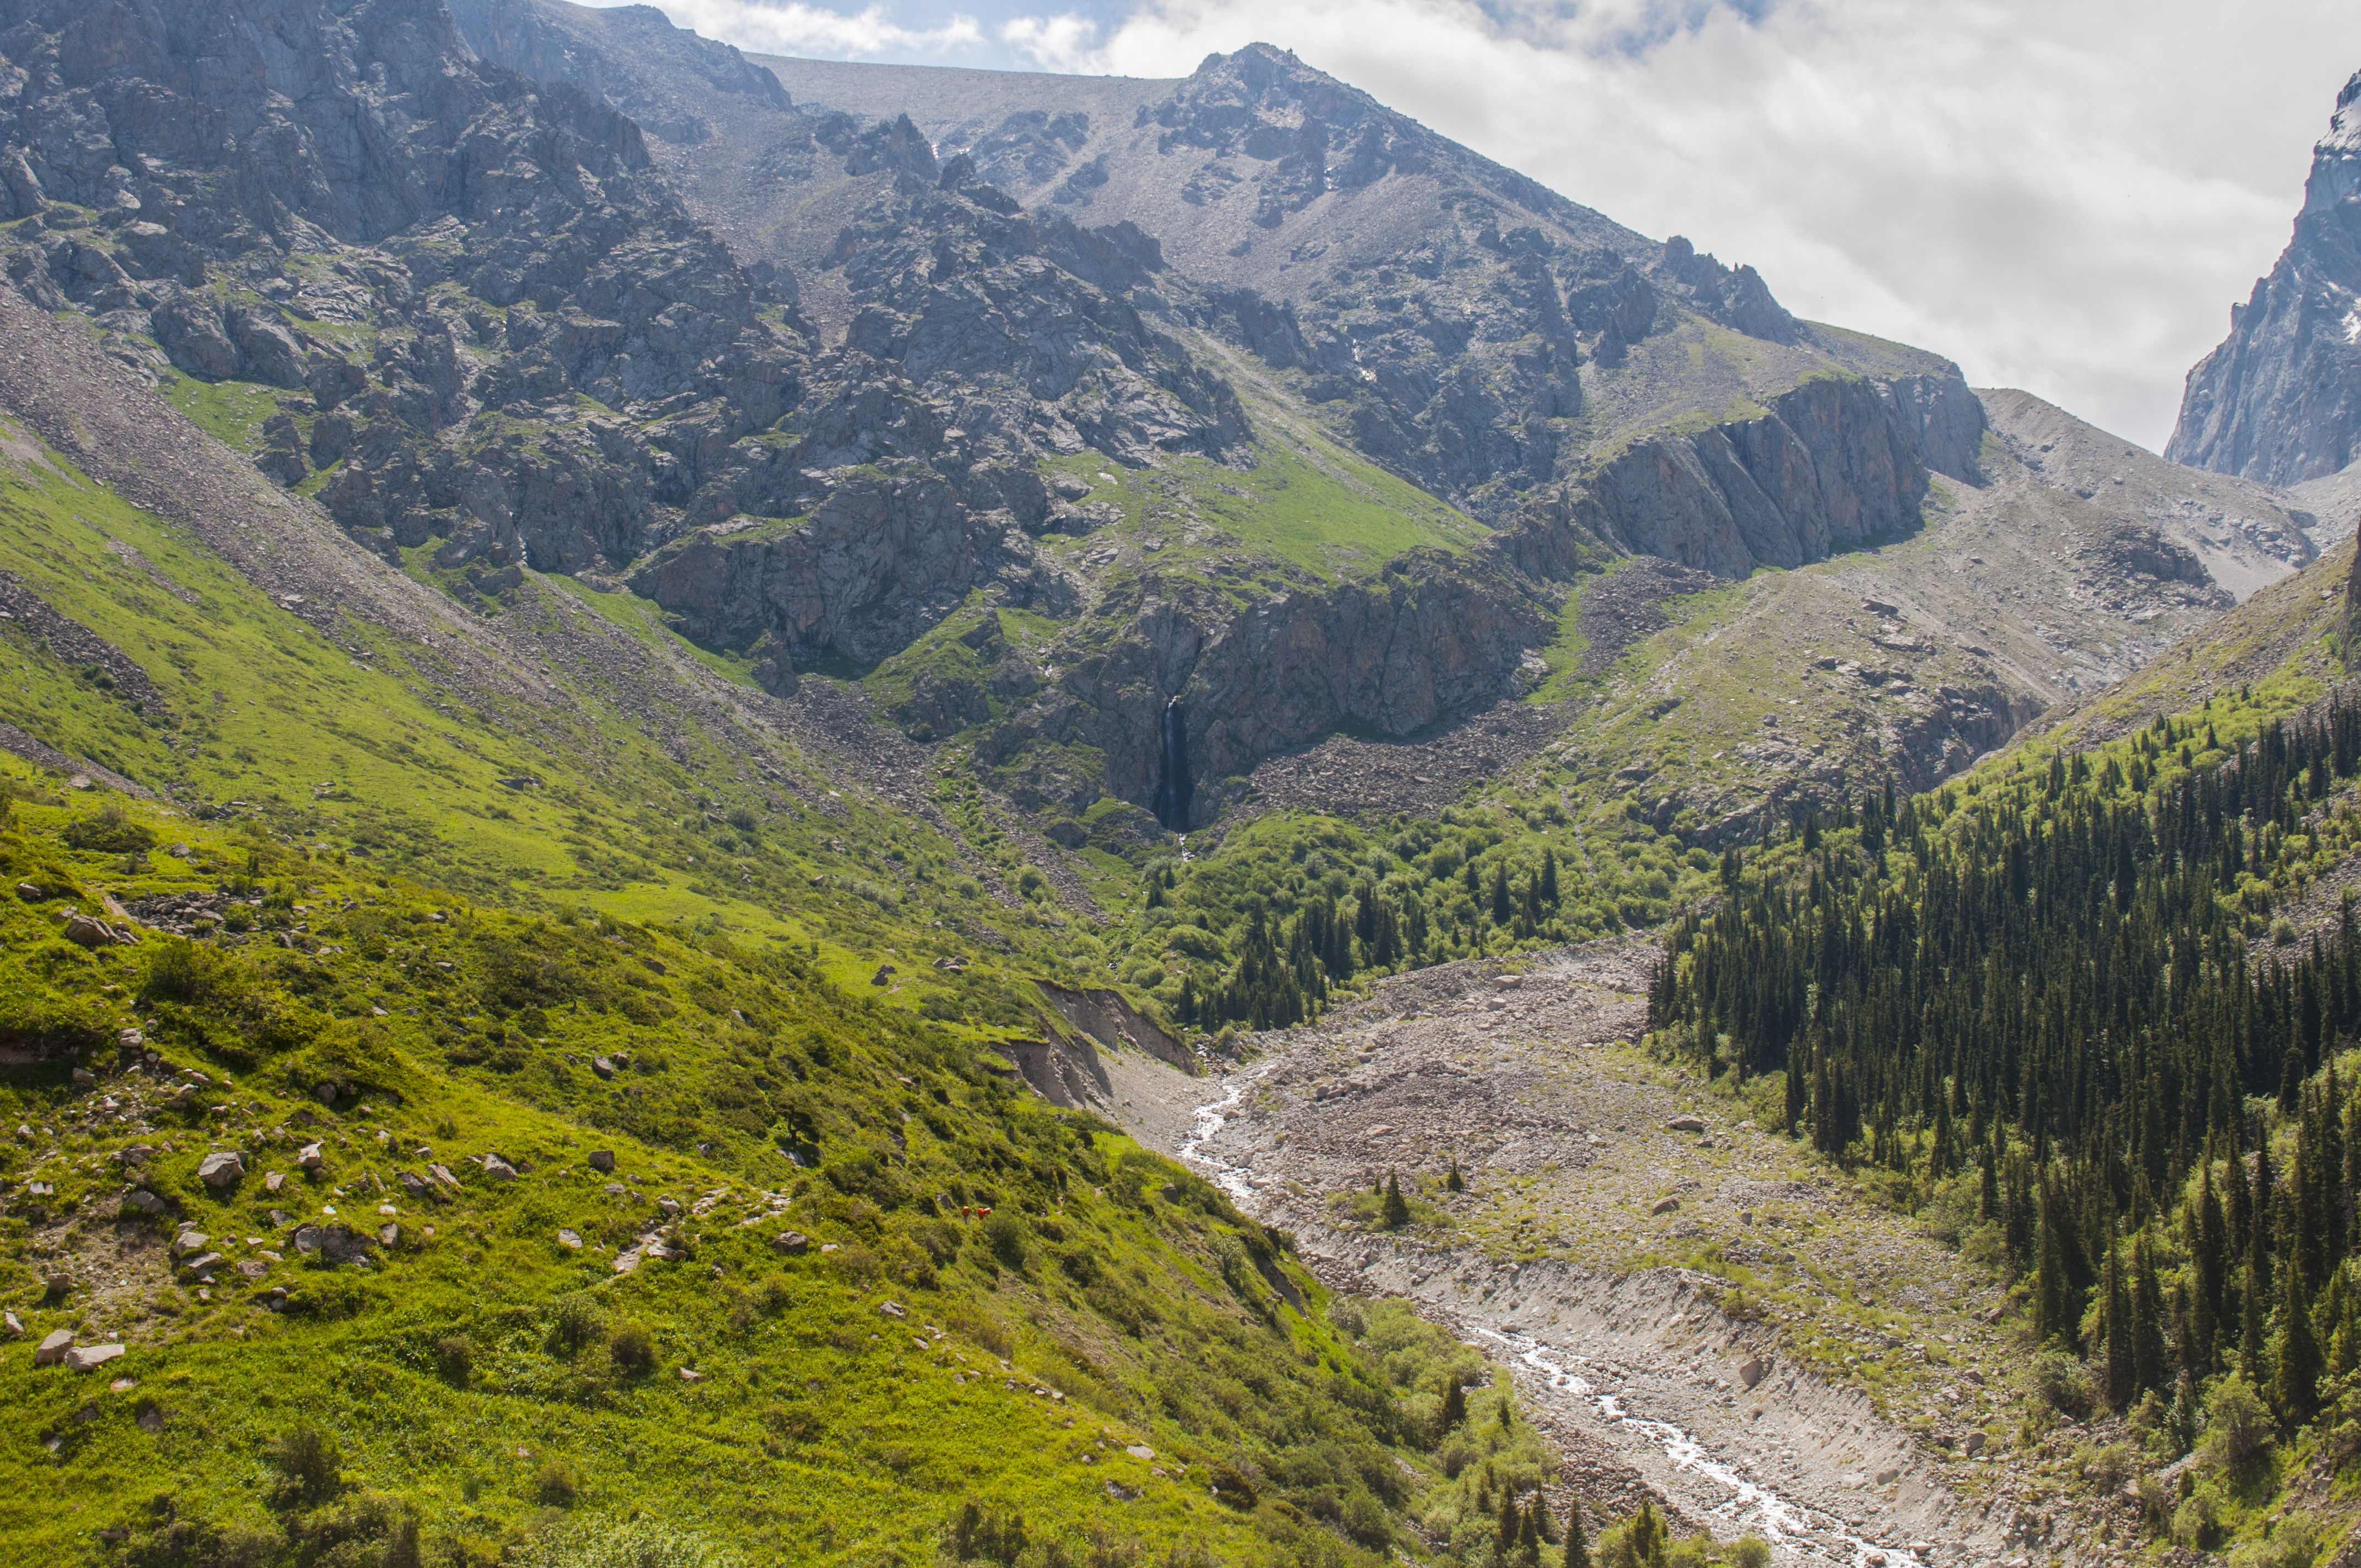
mountains, kyrgyzstan, mountainous landforms, nature, mountain, wilderness, valley, highland, vegetation, mountain range, nature reserve, mountain pass, mount scenery, sky, tree, water, hill station, ravine, ridge, hill, national park, alps, landscape, river, biome, escarpment, bank, terrain, grass, geology, rock, fell, elevation, watercourse, forest, cirque, plateau